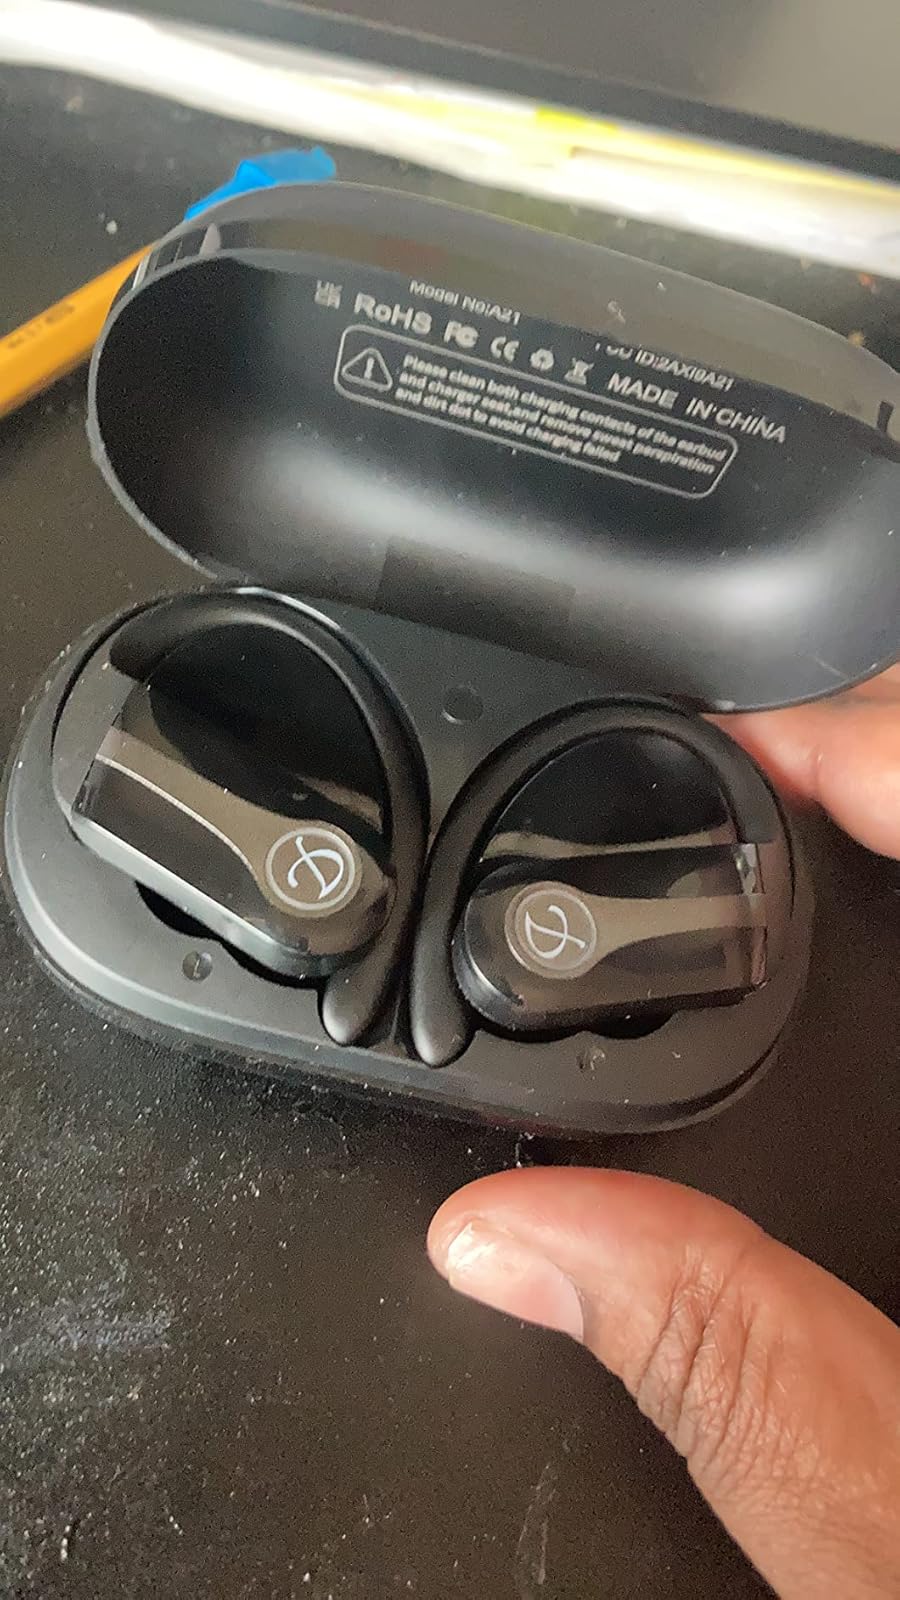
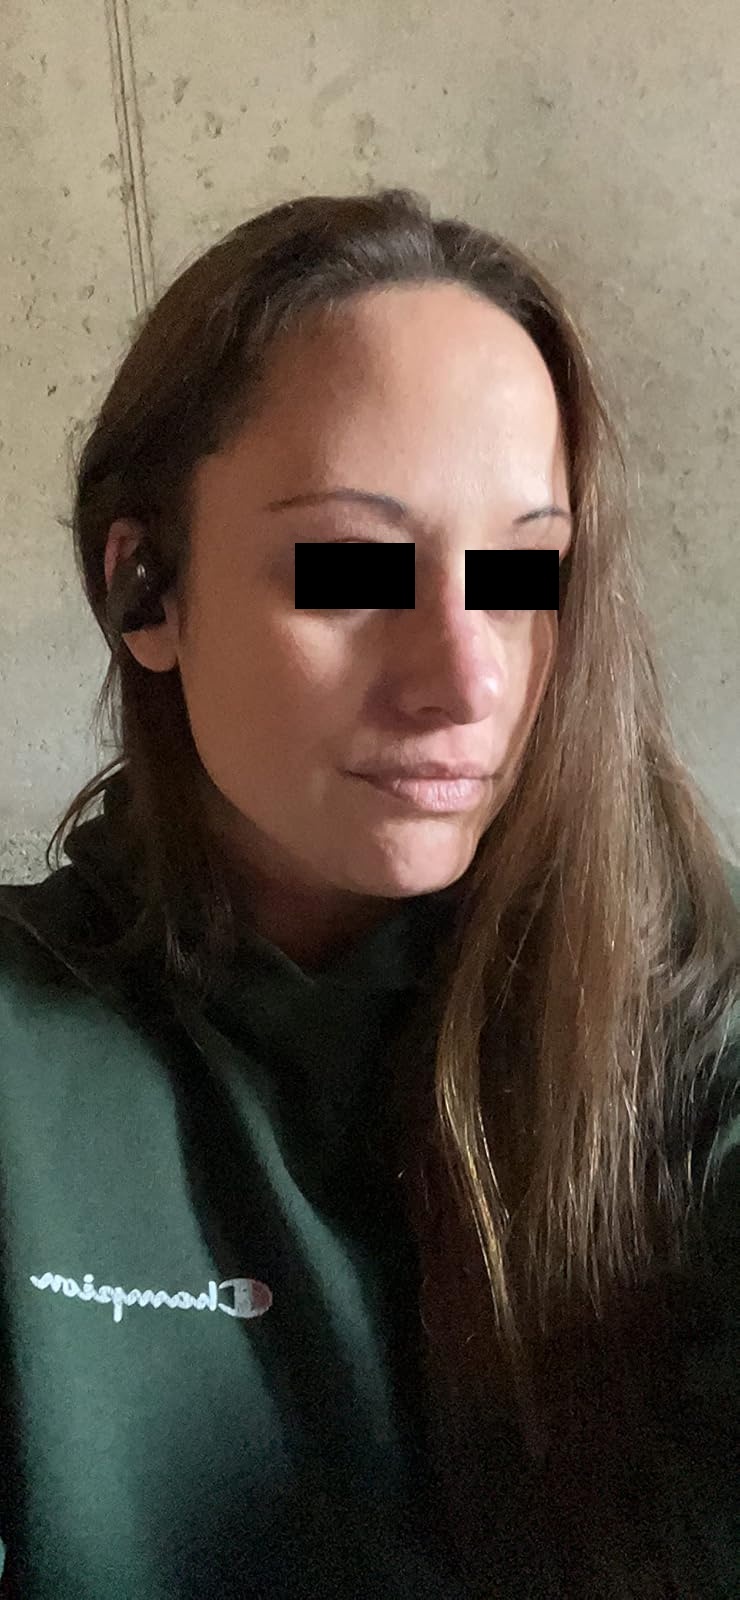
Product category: earbuds
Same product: yes